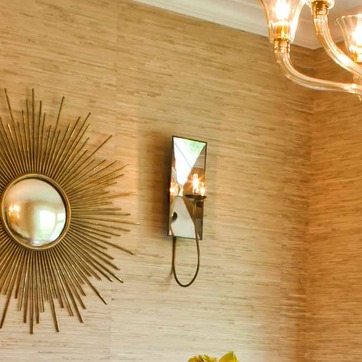
Material: mirror